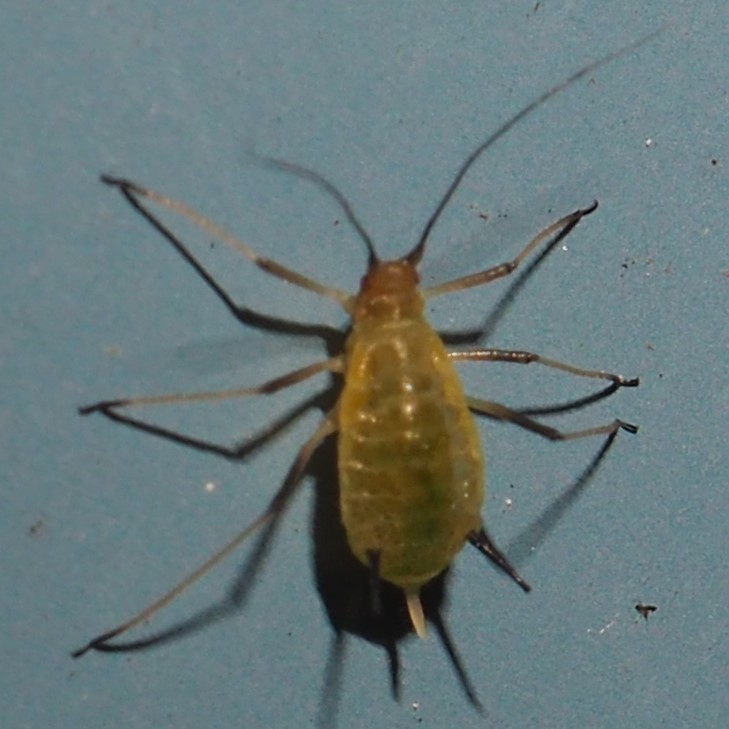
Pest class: english_grain_aphid